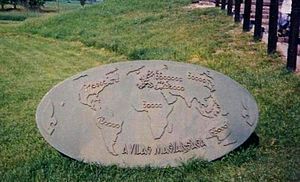
Ungarere / Etnisk tilhørsforhold og oprindelse / Indvandringen til flodområdet ved Karpaterne (efter 895)
Ungarns befolkningsfordeling verden over - relief i Ópusztaszer nationalhistoriske mindepark
Ungarere er en folkegruppe, som først og fremmest knyttes til Ungarn. Ordet ungarsk har en videre mening fordi det, særlig tidligere, henviste til alle indbyggere i det ungarske kongedømme uanset etnisk identitet. Det latinske udtryk natio hungarica henviste til adelen i kongedømmet Ungarn uden hensyn til etnisk tilhørighed.